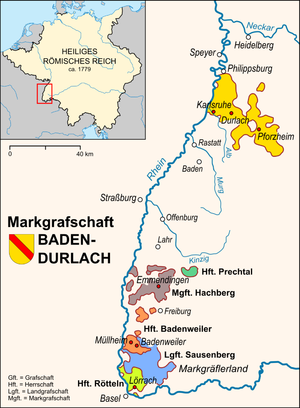
Markgrevskabet Baden-Durlach
Markgrevskabet Baden-Durlachs placering i Det Hellige Tysk-Romerske Rige.
Markgrevskabet Baden-Durlach var en tysk stat, der eksisterede fra 1535 til 1771.